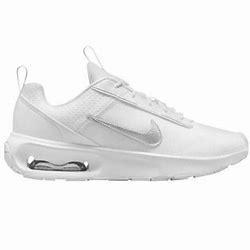
Brand: Nike
Model: Air Max Intrlk Lite